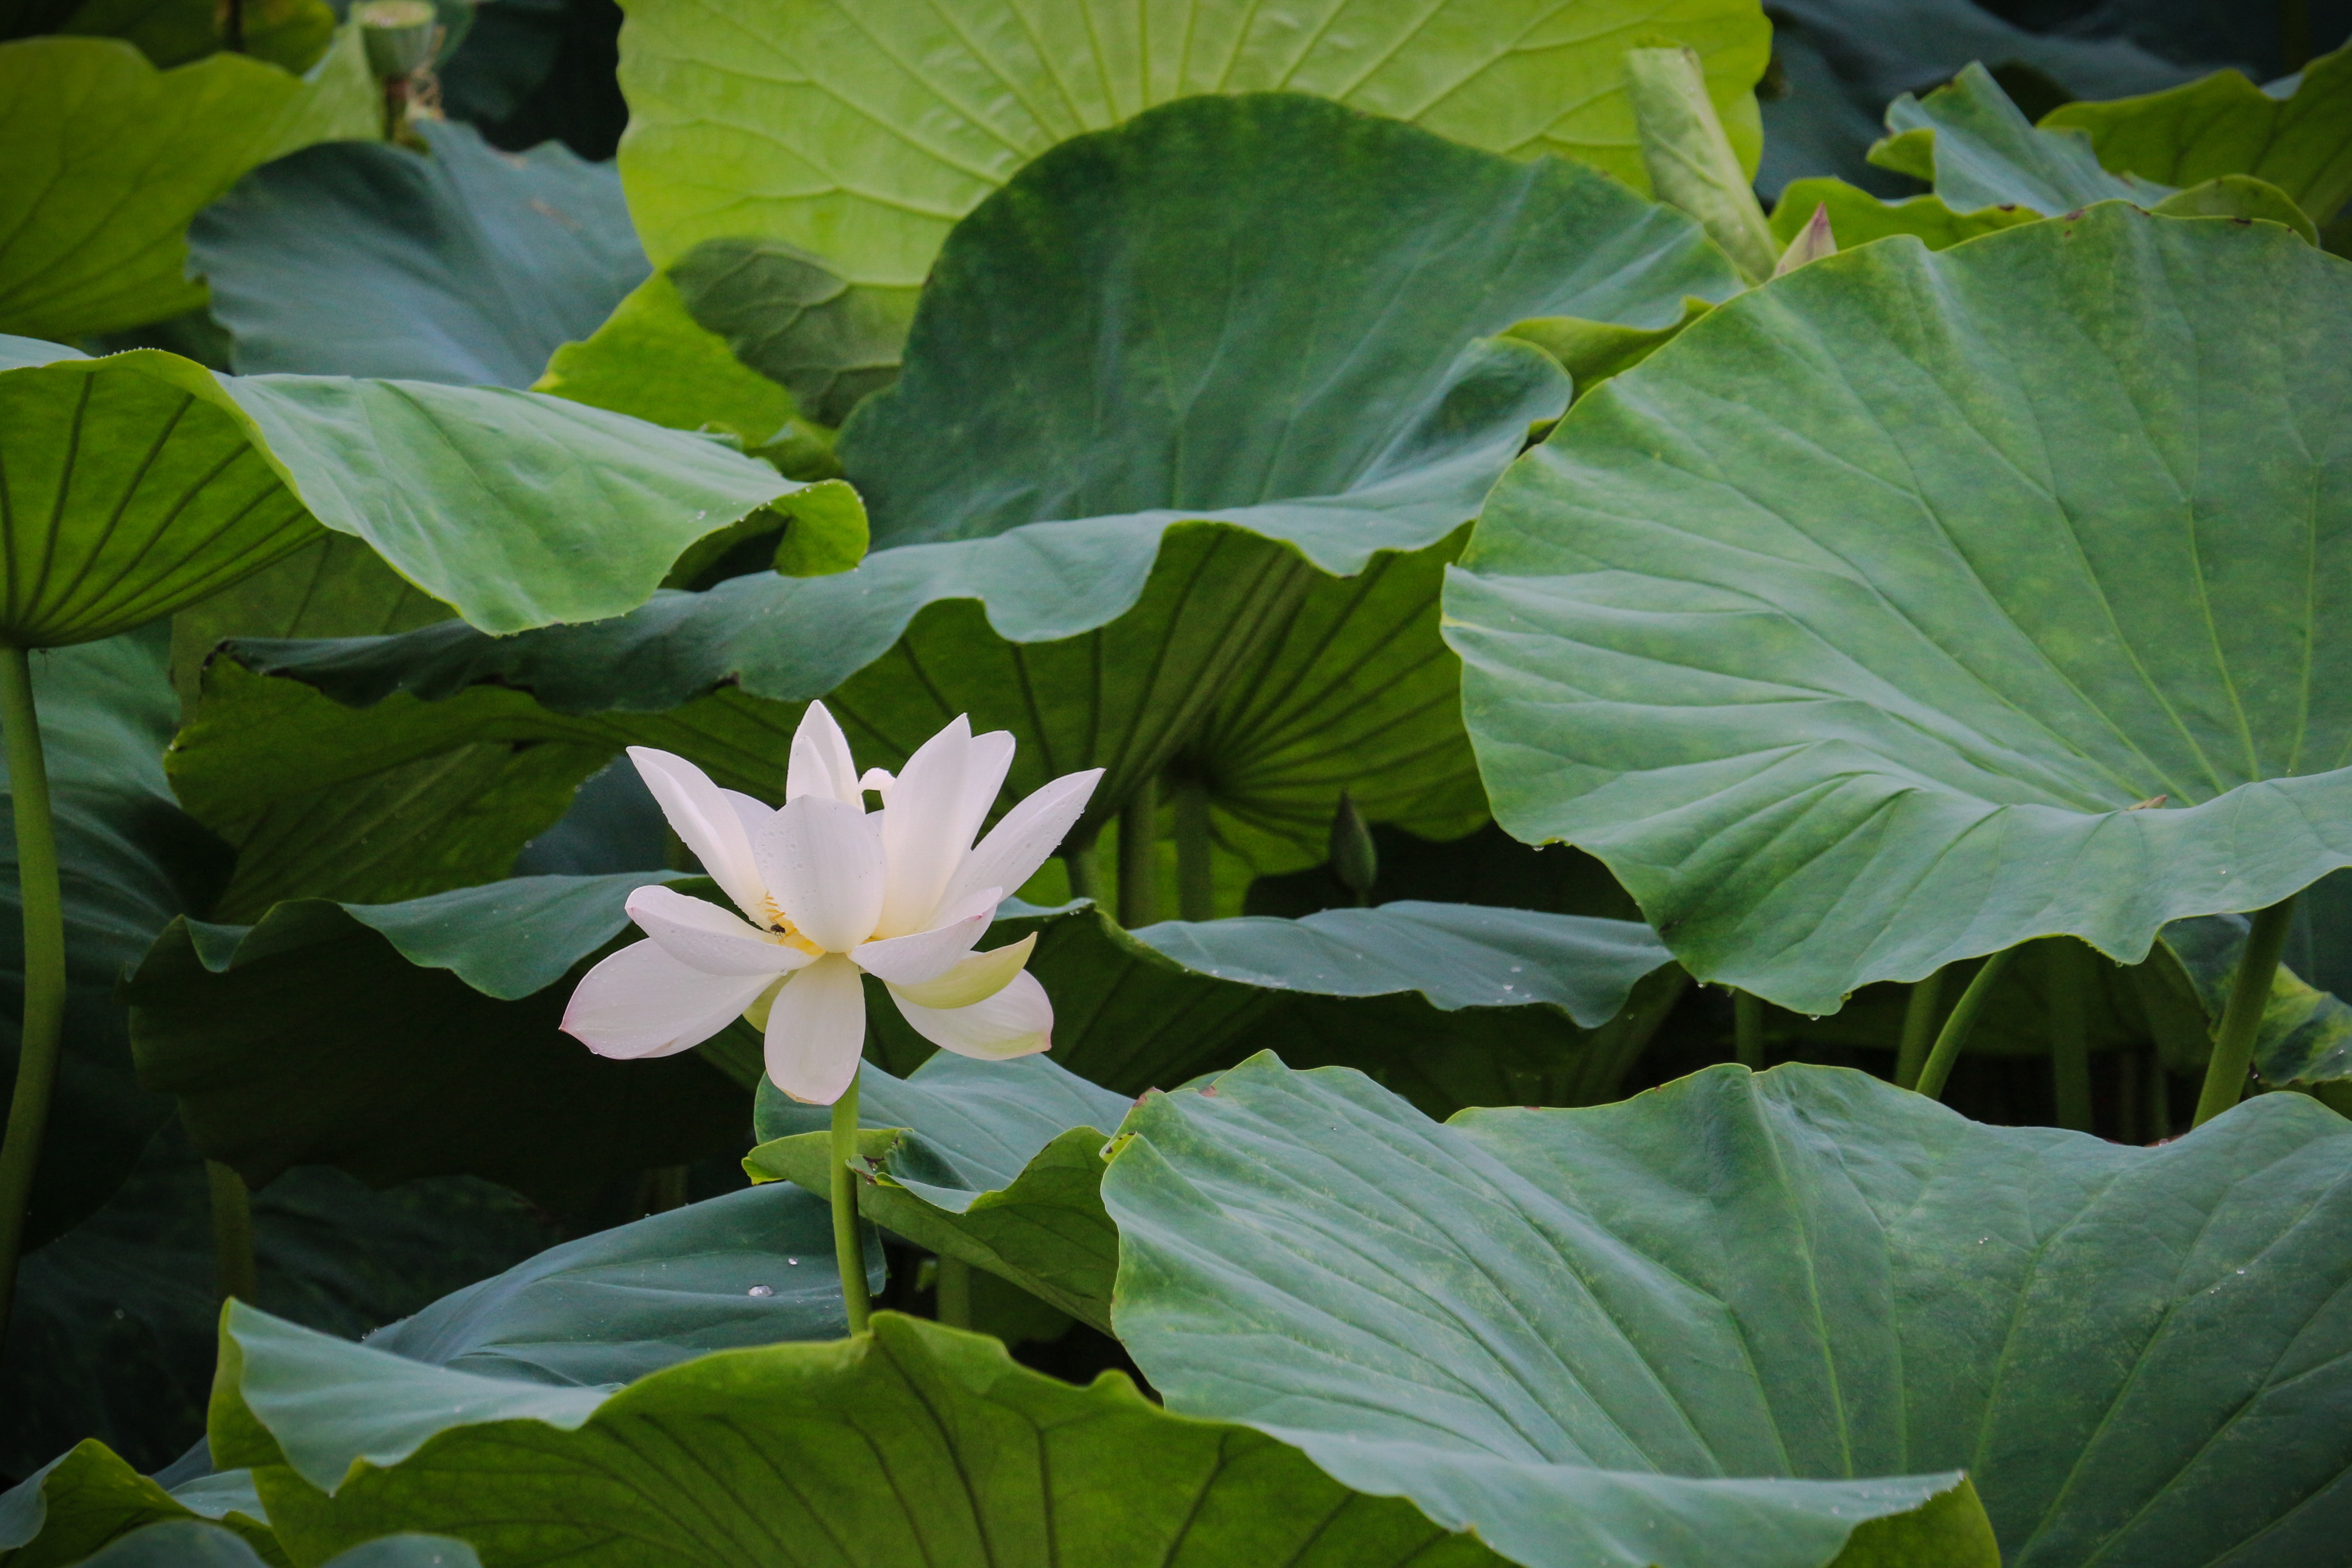
plant, leaf, flower, green, scenery, botany, garden, sacred lotus, aquatic plant, flora, lotus, arum, moonflower, flowering plant, annual plant, land plant, lotus family, proteales